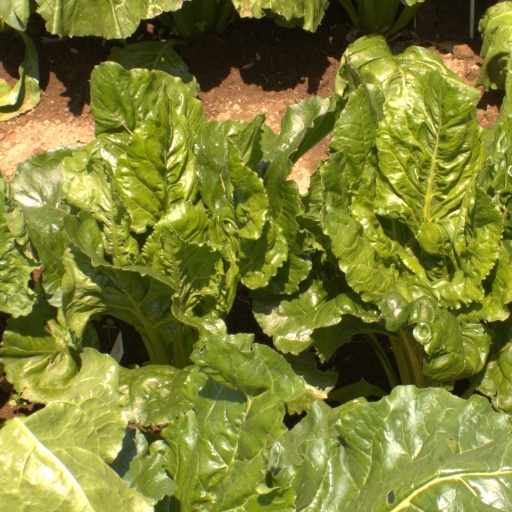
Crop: sugar beet